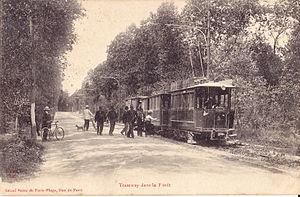
Carte postale ancienne éditée par le Grand Bazar de Paris-Plage, rue de Paris
Le tramway d'Étaples à Paris-Plage est une voie ferrée d'intérêt local à écartement métrique qui fonctionna durant les premières années du XXᵉ siècle dans le département du Pas-de-Calais. Il relia, de 1900 à 1940, la station balnéaire du Touquet-Paris-Plage à la gare d'Étaples desservie par les trains de Compagnie des chemins de fer du Nord.